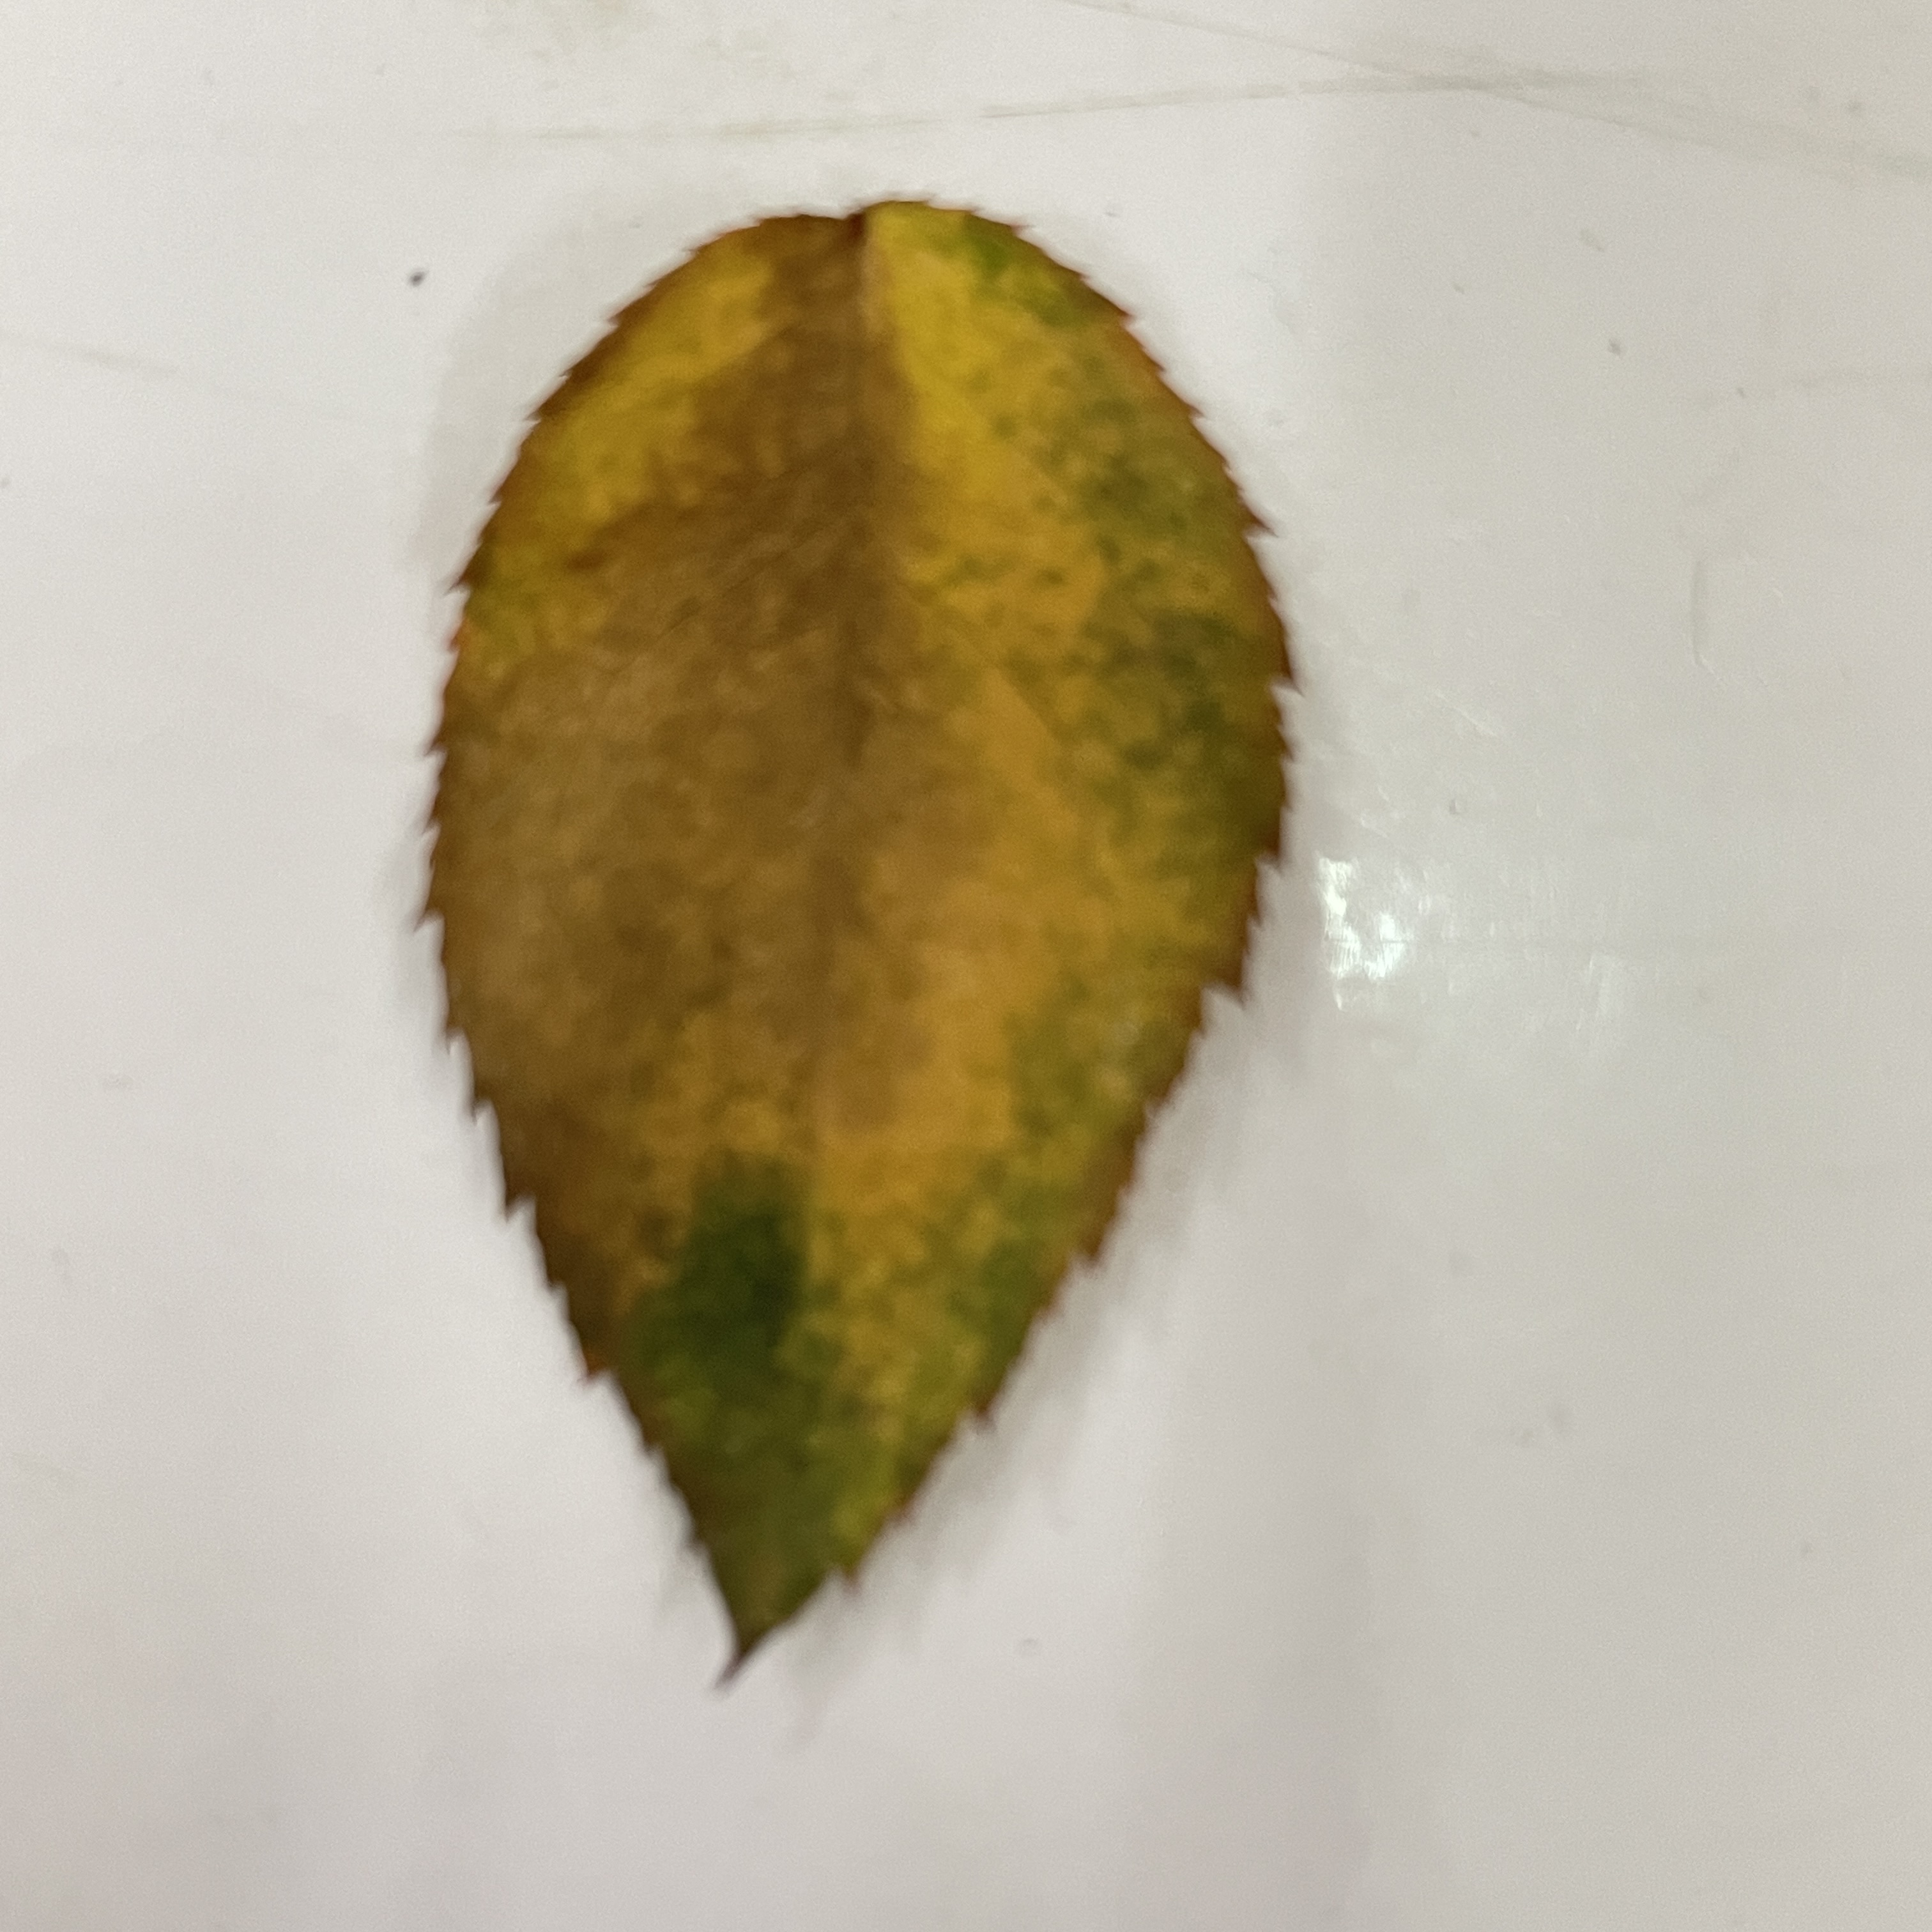
Label: Black Spot